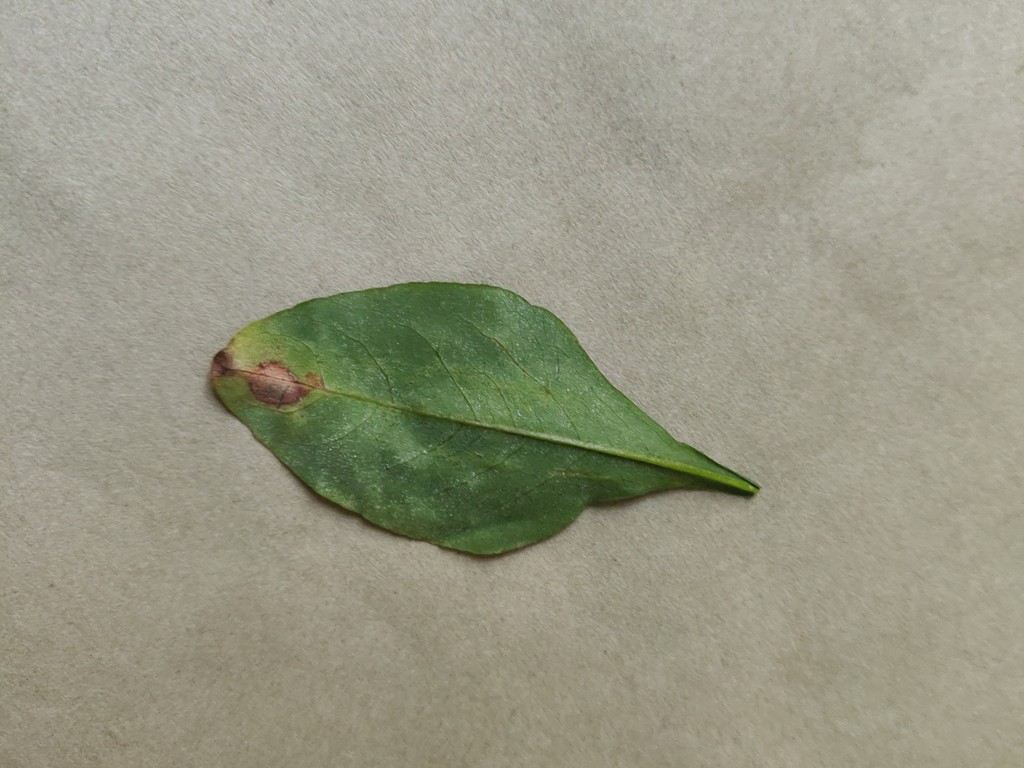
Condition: Unhealthy
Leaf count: single
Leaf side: back